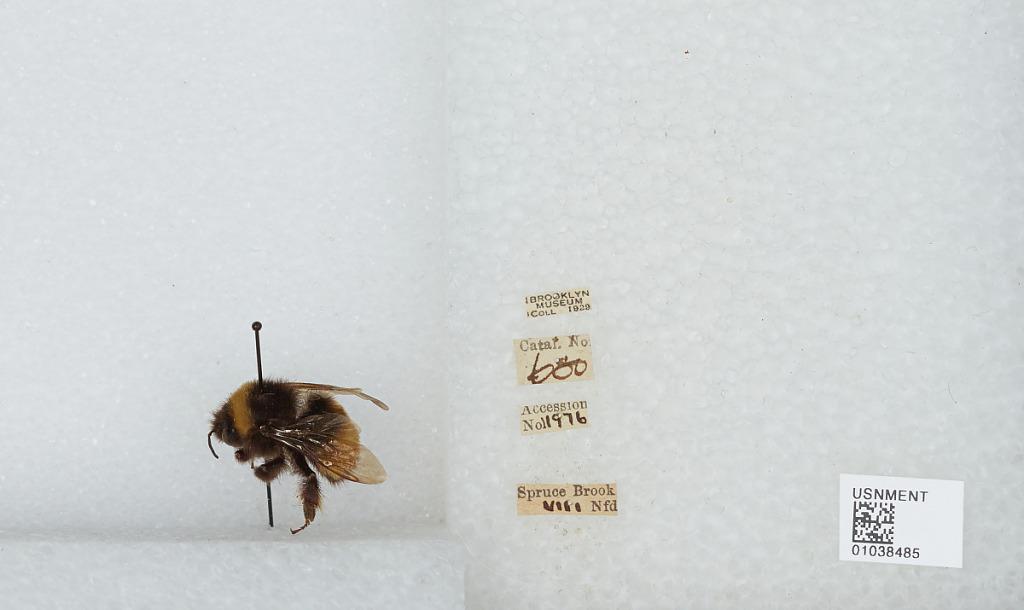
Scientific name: Bombus (Bombus) terricola Kirby
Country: Canada
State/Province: Newfoundland and Labrador
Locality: Spruce Brook
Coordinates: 48.7561, -58.1781